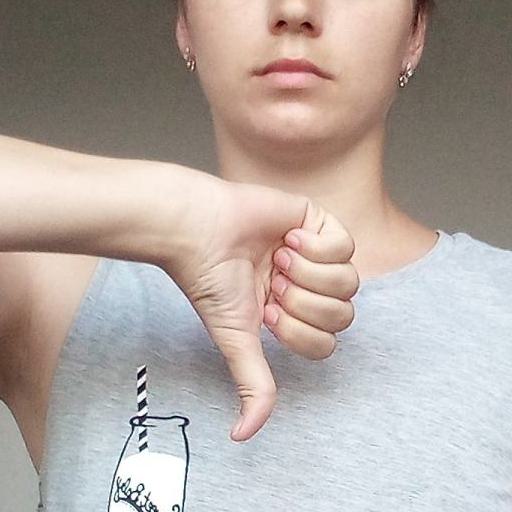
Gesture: dislike